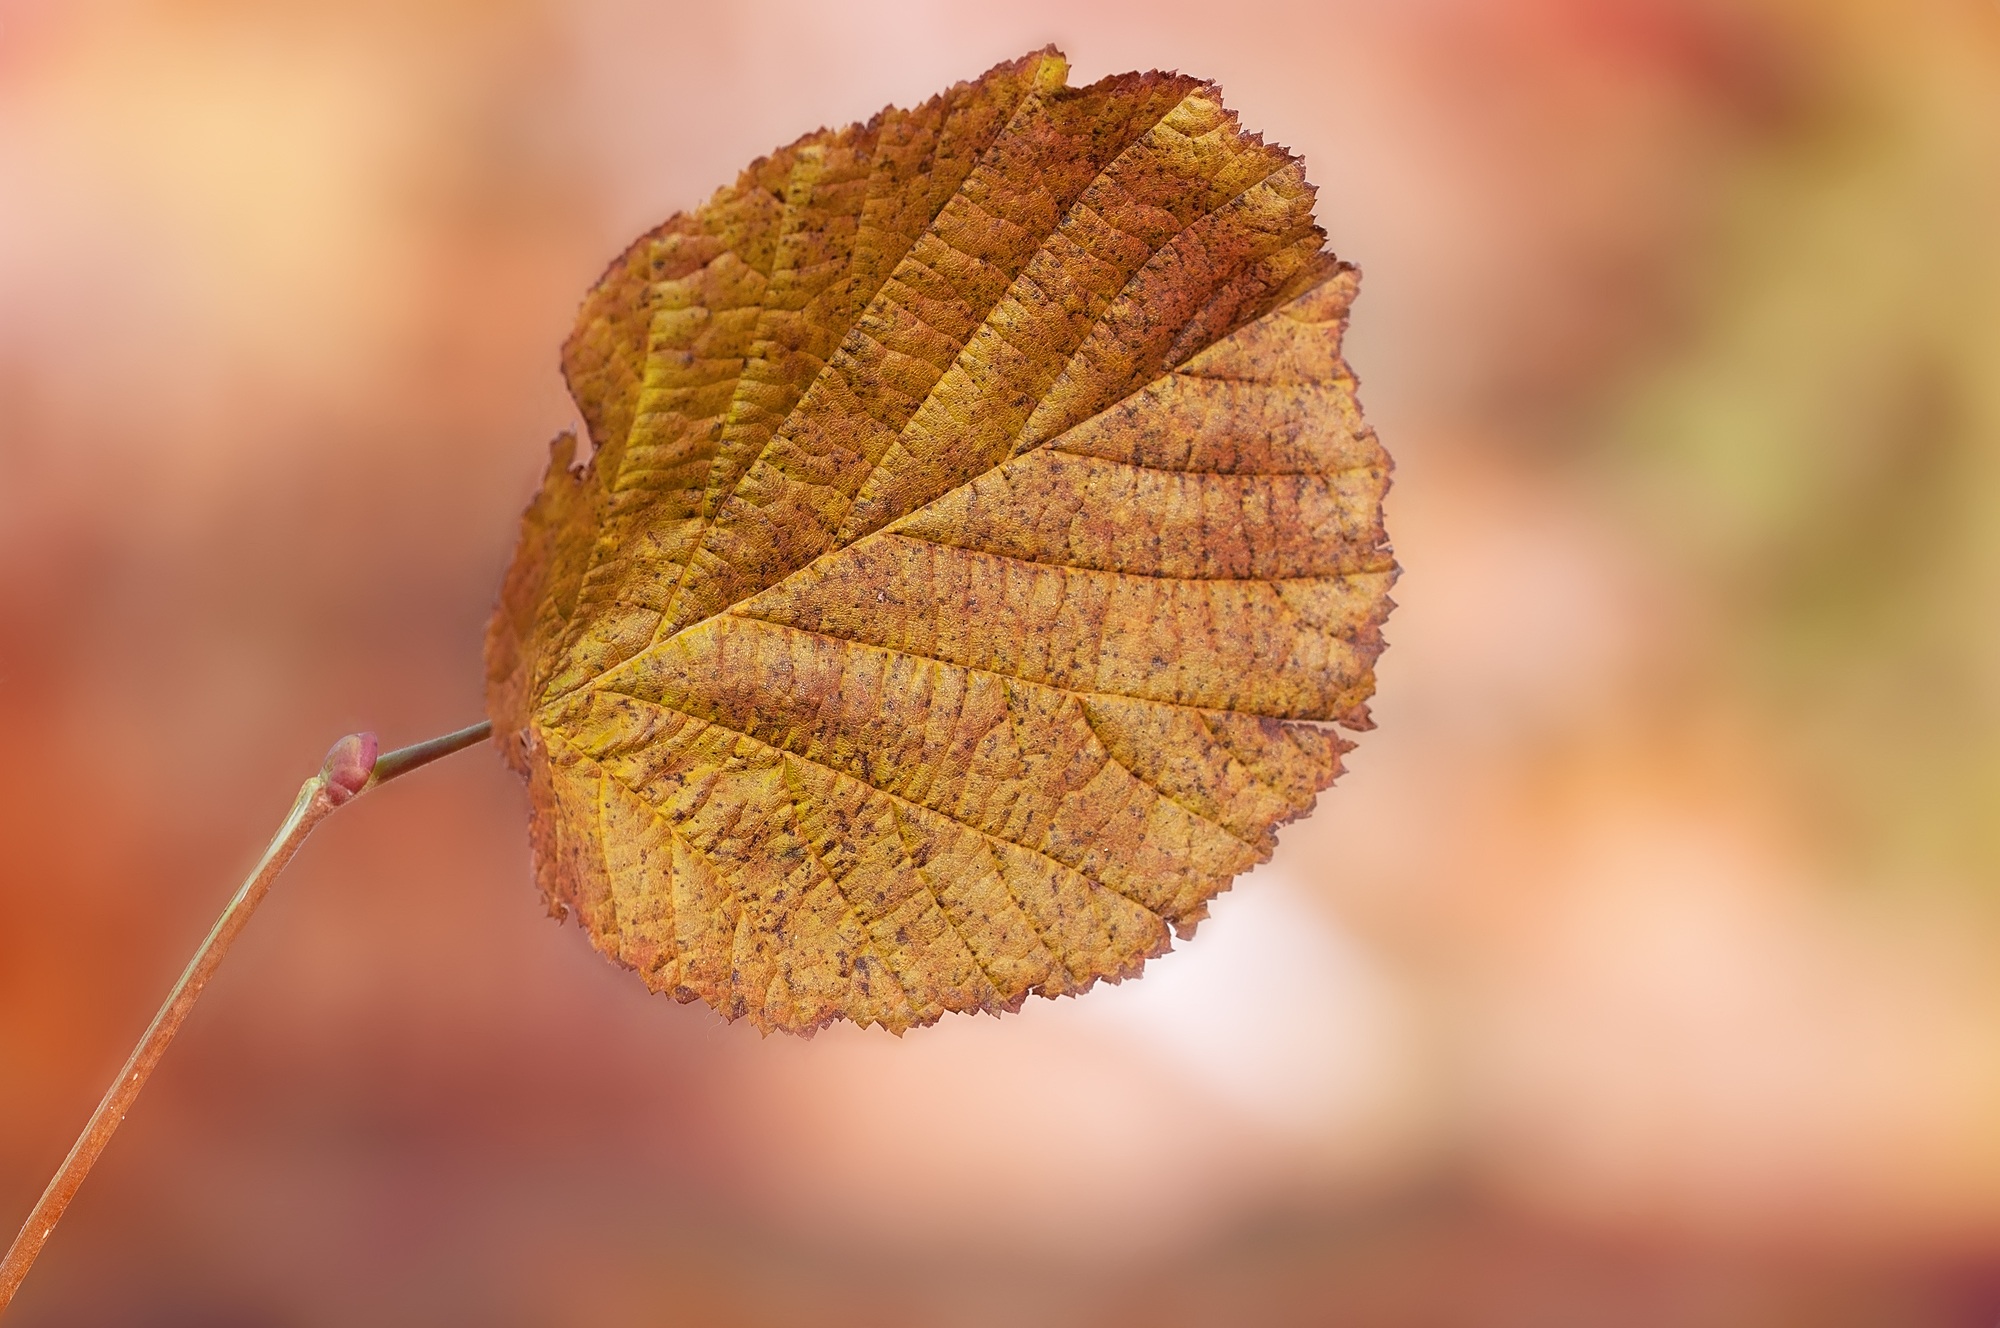
tree, nature, branch, structure, plant, photography, sunlight, leaf, flower, autumn, brown, botany, yellow, close, flora, season, maple leaf, close up, leaves, deciduous, fall color, fall foliage, foliage leaf, macro photography, individually, plant stem, woody plant